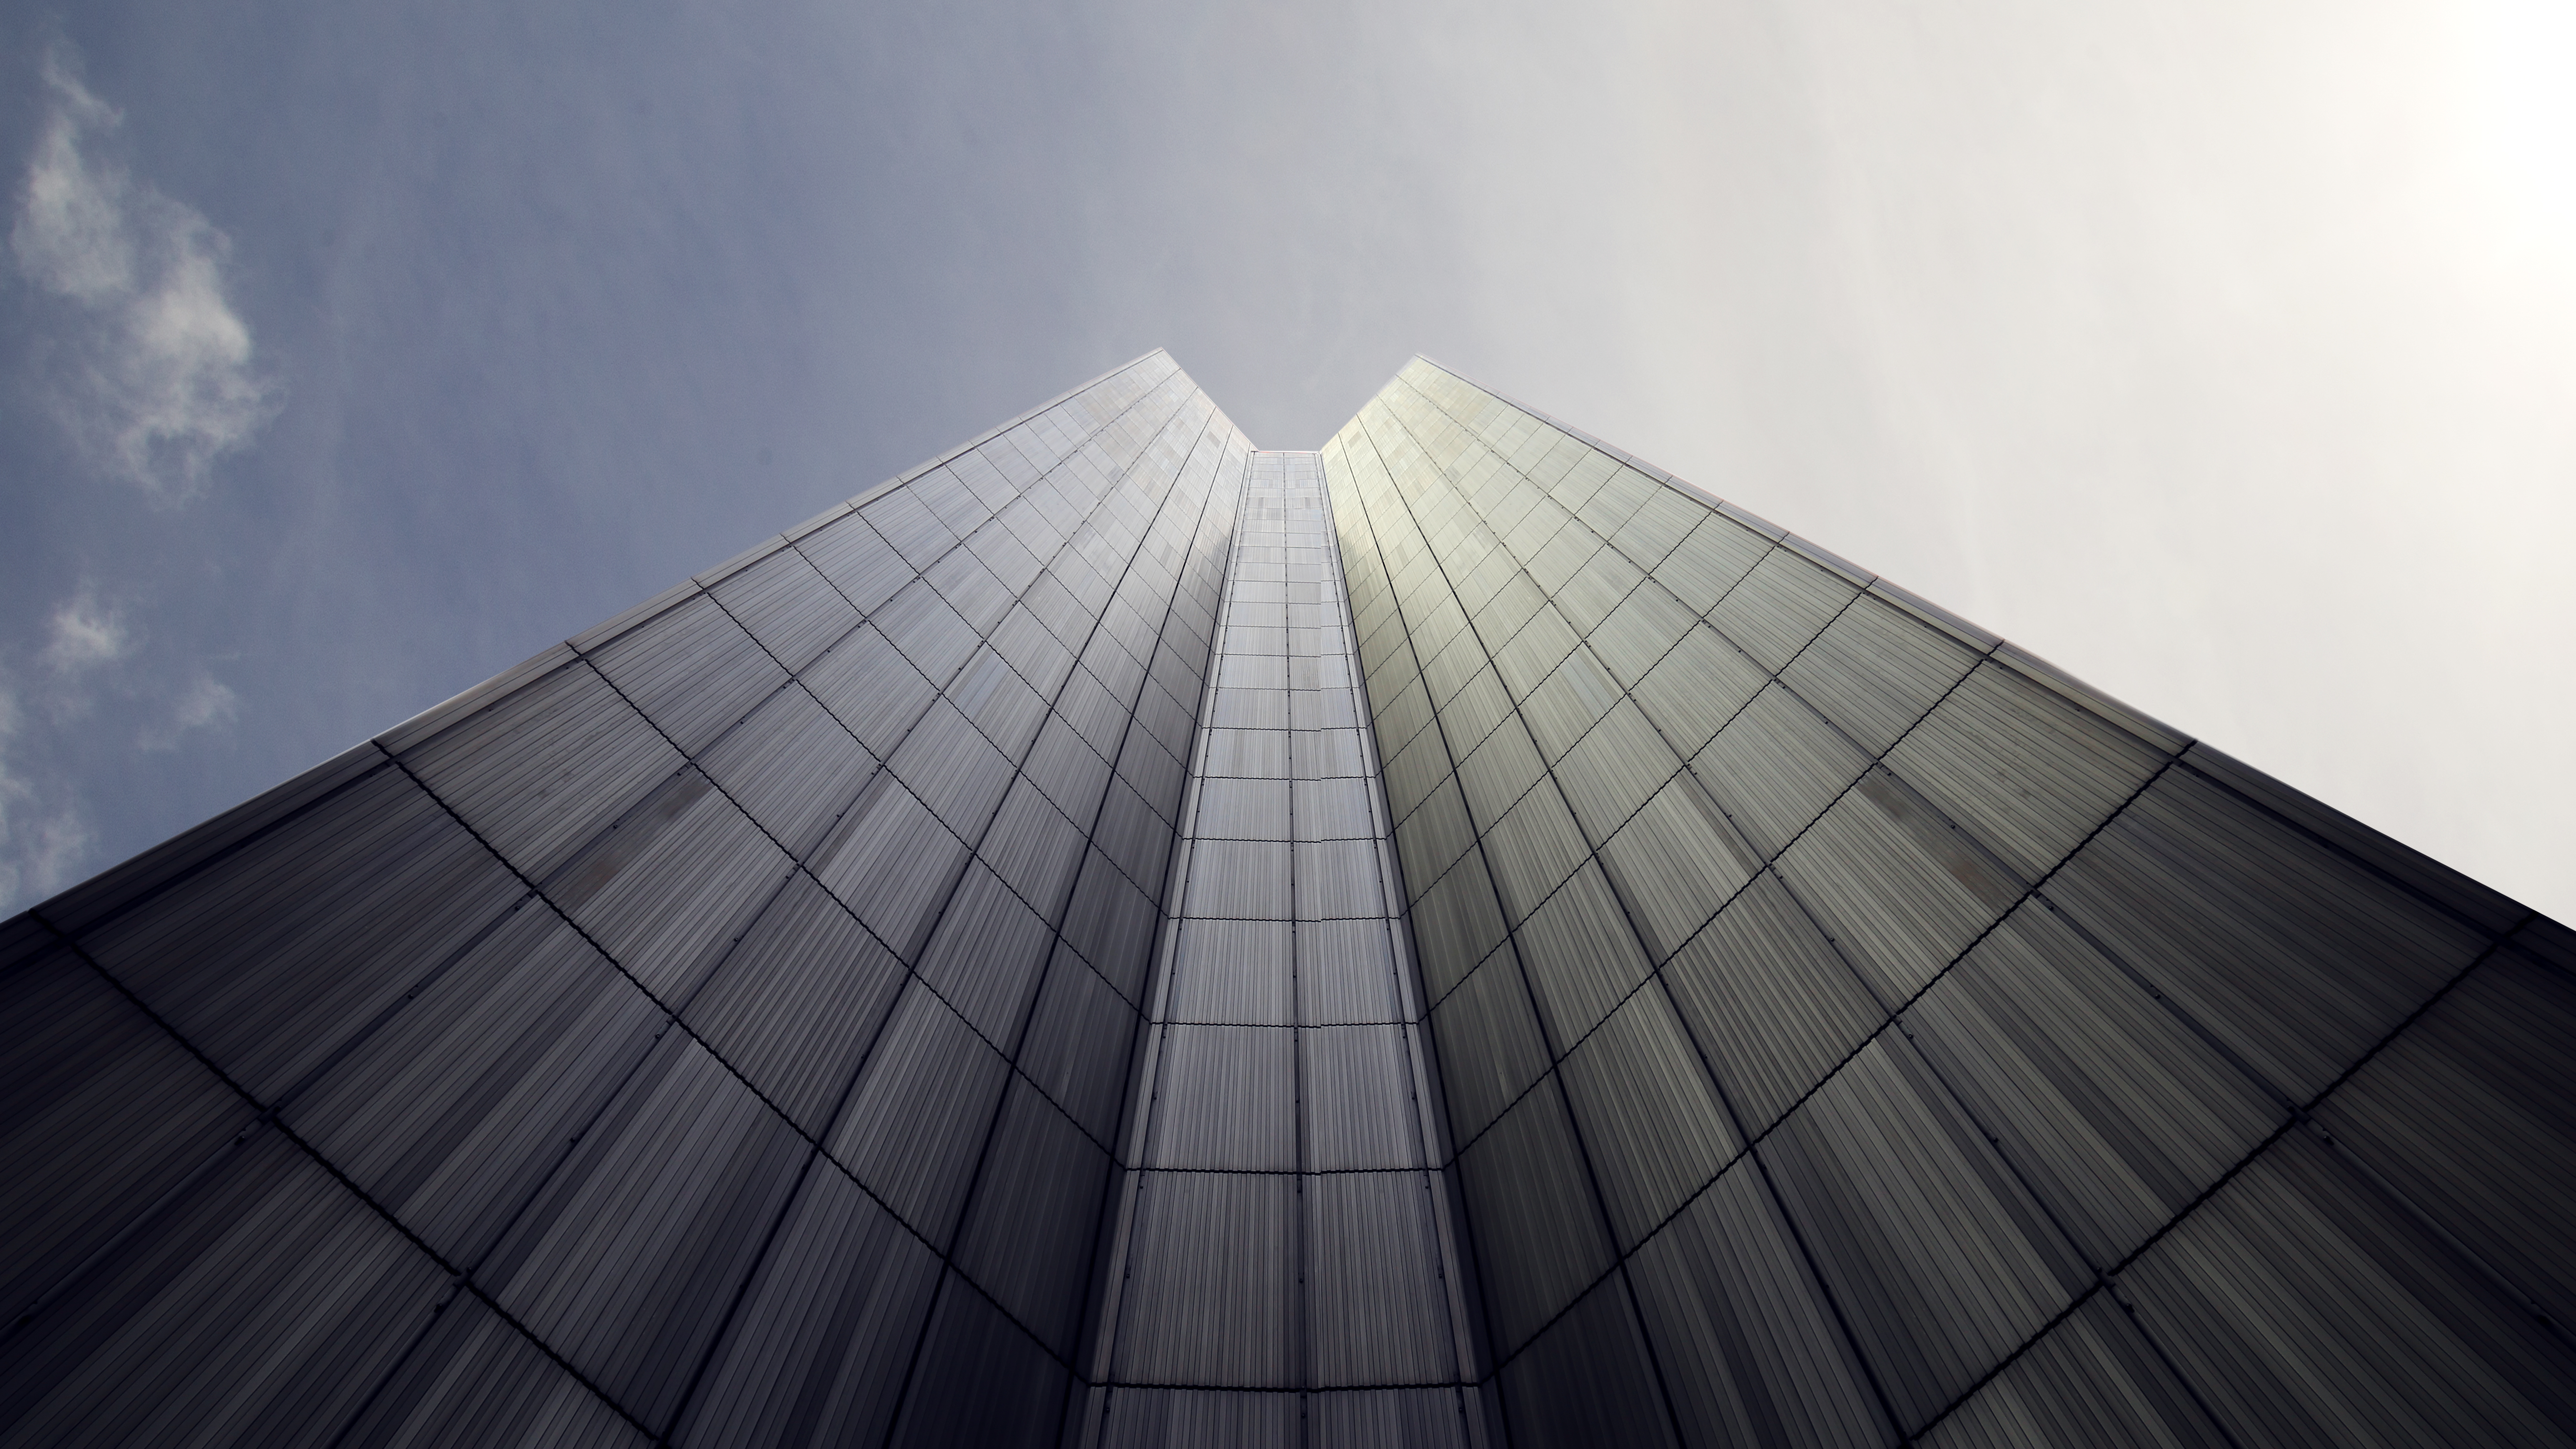
light, architecture, sky, sunlight, building, skyscraper, line, reflection, tower, landmark, facade, tower block, high rise, symmetry, shape, daylighting, atmosphere of earth